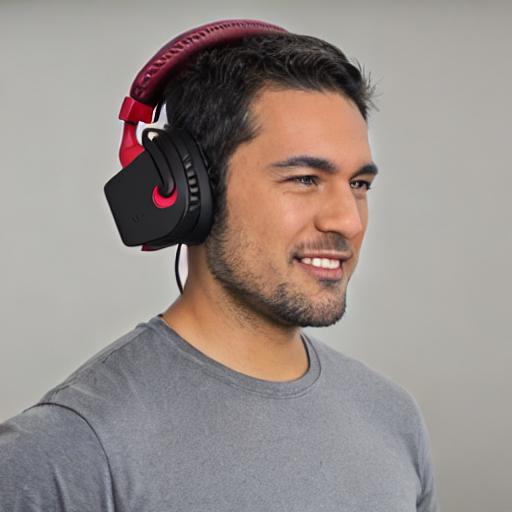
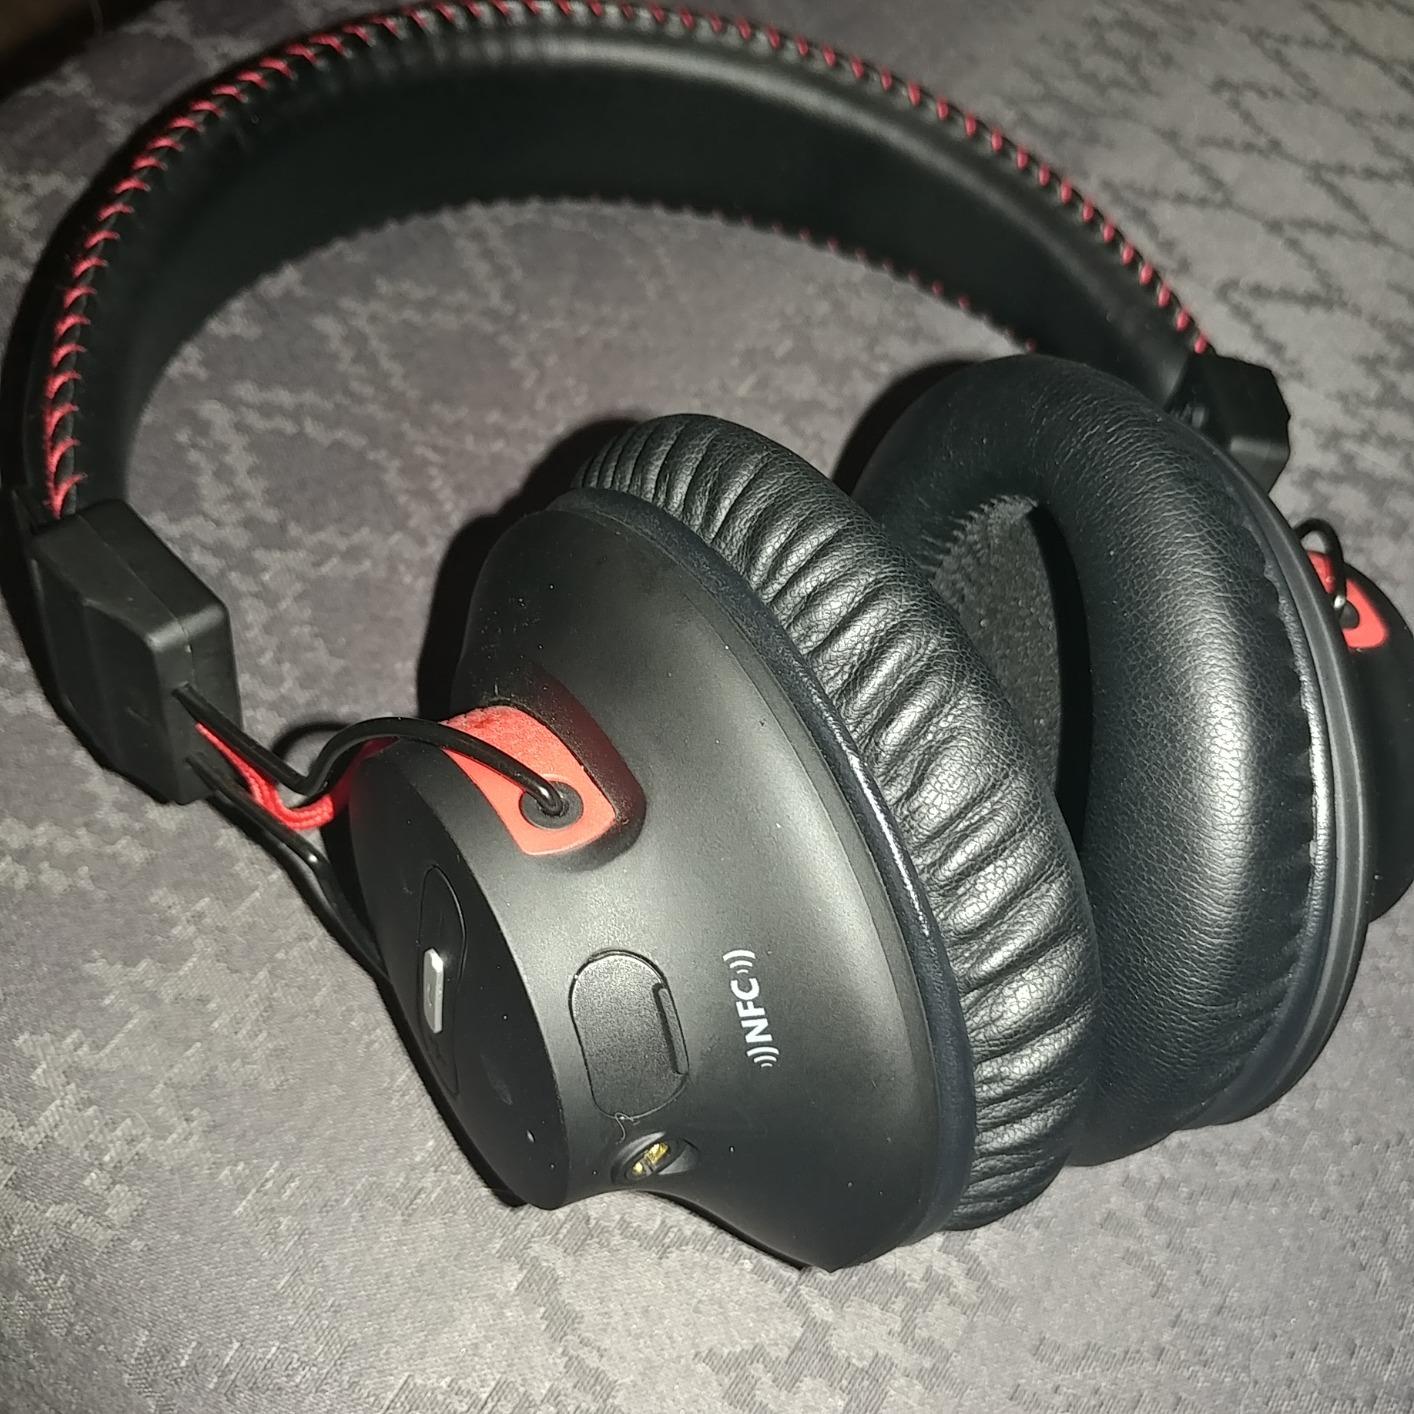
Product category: headphones
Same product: no